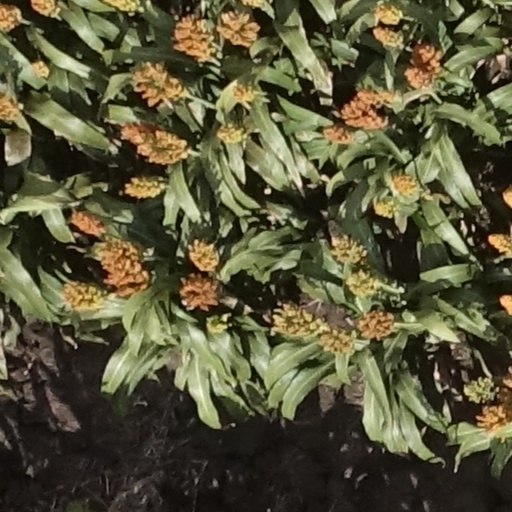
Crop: sorghum